World Congress of Soil Science

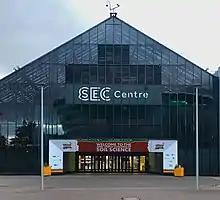
Main entrance of the 2022 edition of the World Congress of Soil Science in Glasgow, United Kingdom

The World Congress of Soil Science (WCSS) is a conference held every four years (although interrupted by World War II) under the guidance of the International Union of Soil Sciences (IUSS). The purpose of a congress is to: (i) ensure the advancement of soil science and its application, and (ii) to handle the business of the society. Of the 18 congresses, eight have been held in Europe, five in the Americas, three in Asia, one in Australia and one in Africa. The congresses are only open to society members. The number of members attending has steadily increased, with approximately 2000 members attending each congress since the 15th WCSS in Acapulco, Mexico.